Greystoke: The Legend of Tarzan, Lord of the Apes

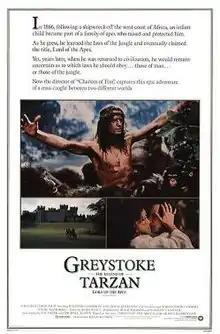
Theatrical release poster

Greystoke: The Legend of Tarzan, Lord of the Apes is a 1984 adventure film directed by Hugh Hudson based on Edgar Rice Burroughs' novel "Tarzan of the Apes" (1912). Christopher Lambert stars as Tarzan (though the name Tarzan is never used in the film's dialogue) and Andie MacDowell as Jane; the cast also includes Ralph Richardson (in his final role), Ian Holm, James Fox, Cheryl Campbell, and Ian Charleson.